Stuttgart Hauptbahnhof

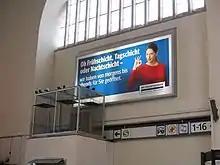
Dovecote for feral pigeons

The terminal station hall connects directly to the cross-platform hall at the end of platforms tracks 1 to 16. The terminal station hall was built with a reinforced concrete wall on the side near the platforms to reduce the effects of a possible brake failure. The eight arches leading to the cross-platform hall are divided into three parts: at the top they each have a window forming a round arch, the middle parts that are at the level of the platform canopies are solid and are built to full width in their lower parts, while at the bottom of each arch there is a passage to the cross-platform hall, which originally had a platform gate. A similar arrangement can be found on the opposite side, towards the city. The original ceiling was destroyed during the Second World War and the current ceiling was completed in 1950.